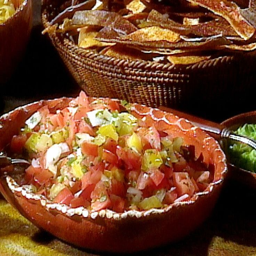
get this all - star , easy - to - follow recipe from tv programme